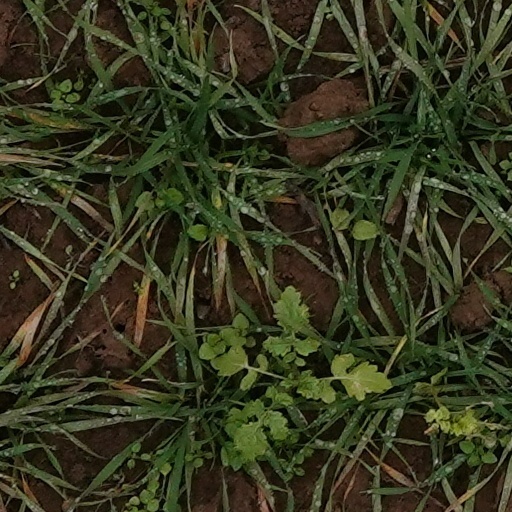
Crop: wheat